The Hoover Factory, Pentrebach

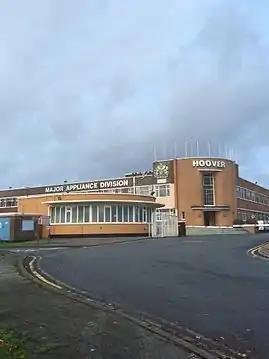
The Hoover Factory as it stands today

The Hoover Factory, situated in Pentrebach, Merthyr Tydfil, Wales, opened on 19 October 1948 in order to manufacture Hoover washing machines. The initial workforce consisted of only 350 people but throughout the years, the growth of the company saw this figure rise to 5,000 in the 1960s and 70s.